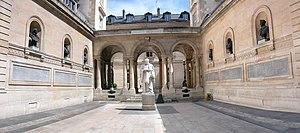
Un panorama du Collège de France